Evel Pie

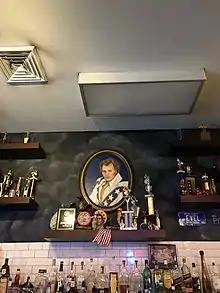
Evel Knievel memorabilia above the bar at Evel Pie.

Evel Pie is a pizzeria in Las Vegas, Nevada in the United States. The restaurant is named after Evel Knievel and features memorabilia related to the entertainer. The motto of the restaurant is "Live Hard, Ride Fast, Eat Pizza." Evel Pie made international news after introducing a chapulines (grasshopper) pizza.